Kutno

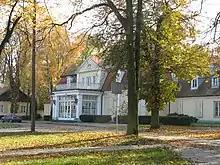
Complex of Gierałty's palaces, currently K.Kurpiński's National Music School of 1st and 2nd degree in Kutno

Cultural institutions resumed activity during first years after the liberation. Firstly, posts that had existed before 1939 were reopened. In June 1945 the Kutno District Public Library was opened. Thanks to donations by the public and the regaining of books that had been kept during the War, the library's collection grew rapidly. The public library was and still is fulfilling its important role in broadening culture. Because of developed railway and road trails, Kutno has been attractive for investors. Among the many branches of industry in Kutno, the most important was the electronics industry. In 1957 Radio Components Company Miflex opened, and would eventually employ over three thousand people. The Company is one of the important distributors of capacitors, anti-interference filters. At the Marshal Piłsudski square Polish – Soviet brotherhood was constructed, depicting two persons: Red Army soldier and People's Army of Poland soldier shaking hands with each other. After the monument had been constructed incidents such as vandalism and defacing it with paint by local high school students occurred. They were part of the group called "Bloody Hawk" ("Krwawy Jastrząb").